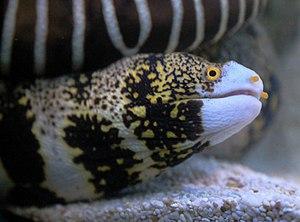
Echidna nebulosa, communément nommé Murène étoilée, Murène à flammes ou Murène à cristaux de neige, est une espèce de poissons marins de la famille des Muraenidae.